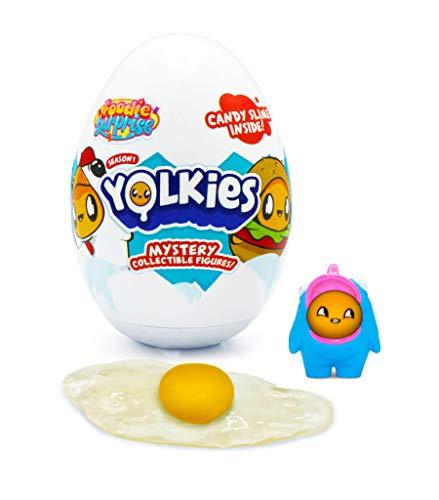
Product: Redwood Ventures Foodie Surprise Yolkies Surprise Egg
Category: Toys & Games | Novelty & Gag Toys
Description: Oversized egg includes secret storage compartment.
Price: $5.99